Bondelswarts Rebellion

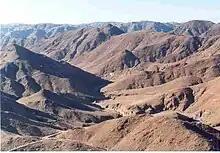
Haib today

These incursions on Bondelswarts land fed into the deep-seated dissatisfaction among the Bondelswarts at the time of the rebellion, and the introduction of settlers from South Africa and questions of sovereignty remained a bone of contention with the Permanent Mandates Commission for the next seven or eight years.